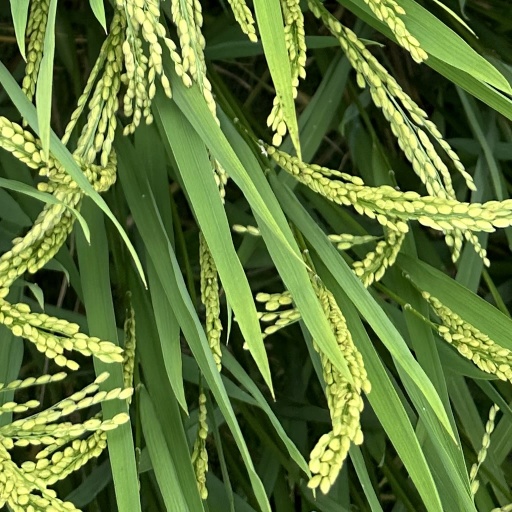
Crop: rice